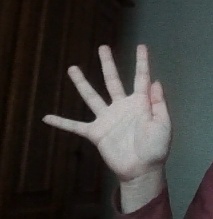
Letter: sheen